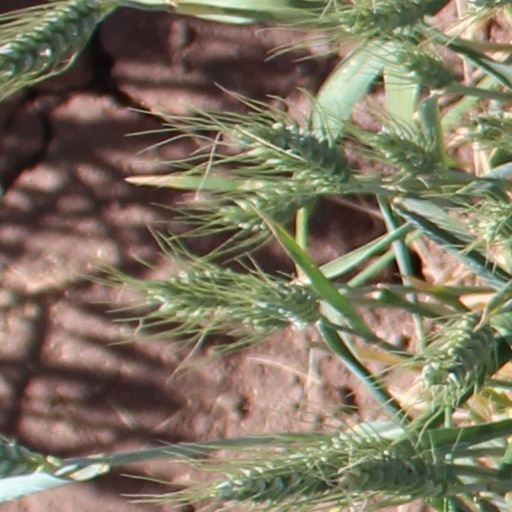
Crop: wheat